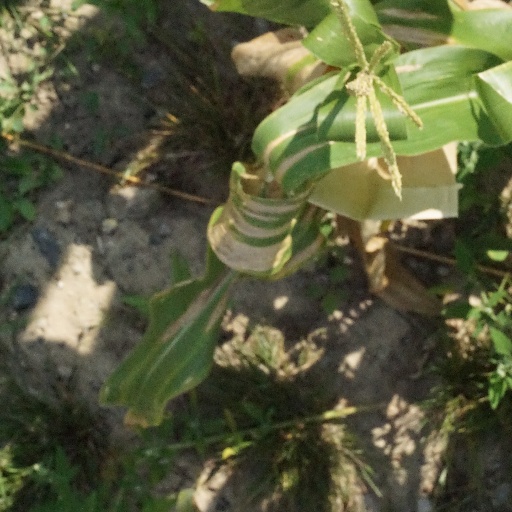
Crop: maize; corn